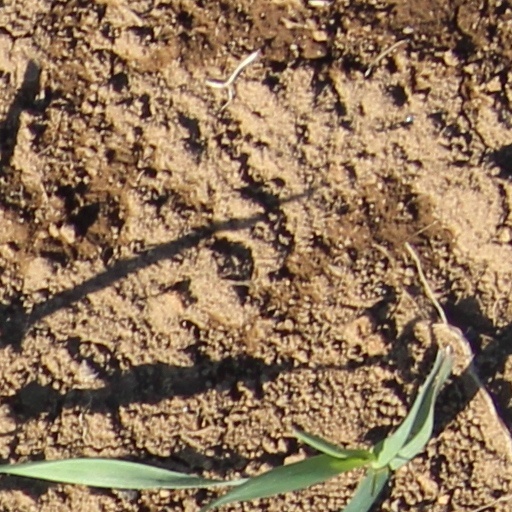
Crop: wheat